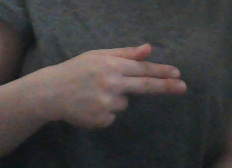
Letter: ghain